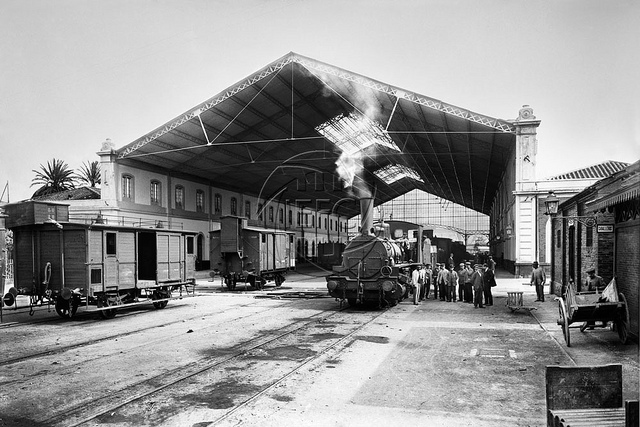
A people standing next to a train under a train station underpass.

A train engine with a group of people gathered around it.

A train station with a train waiting to load passengers.

A train at a train station with a group of people standing beside it.

A group of people are standing next to a train.